Alcatel-Lucent

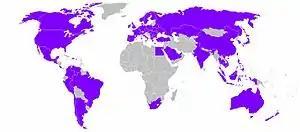
Areas served by Alcatel-Lucent in 2009

Alcatel-Lucent was formed when Alcatel (originally short for the Société Alsacienne de Constructions Atomiques, de Télécommunications et d'Électronique, a small company in Mulhouse absorbed by CGE in 1966) merged with Lucent Technologies on 1 December 2006. However, the predecessors of the company have been a part of telecommunications industry since the late 19th century. The company has roots in two early telecommunications companies: La Compagnie Générale d'Électricité (CGE) and the Western Electric Manufacturing Company.